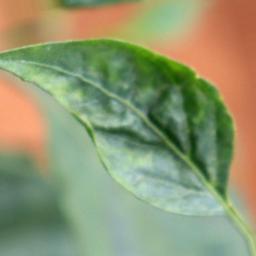
Label: mites_and_trips